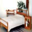
Label: bed